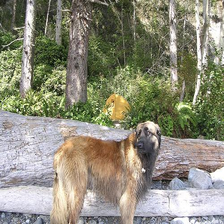
Species: dog
Breed: leonberger